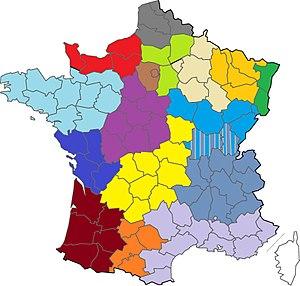
Carte des ligues régionales de la 3FA en novembre 1920.
Les ligues régionales de football sont des associations dépendant de la Fédération française de football et chargé d'organiser les compétitions de football au niveau de leurs territoires.